BALTOPS

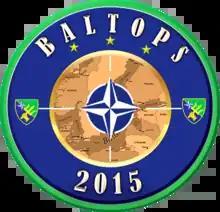
NATO BALTOPS 2015 logo

BALTOPS (Baltic Operations) is an annual military exercise, held and sponsored by the Commander, United States Naval Forces Europe, since 1971, in the Baltic Sea and the regions surrounding it.